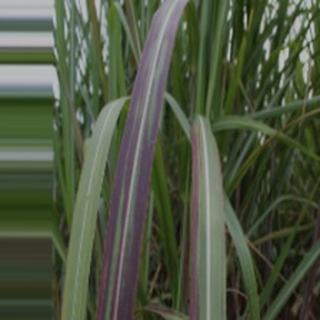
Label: sugarcane_bacterial_blight